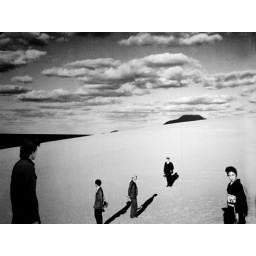
eugene in black and white photo 2